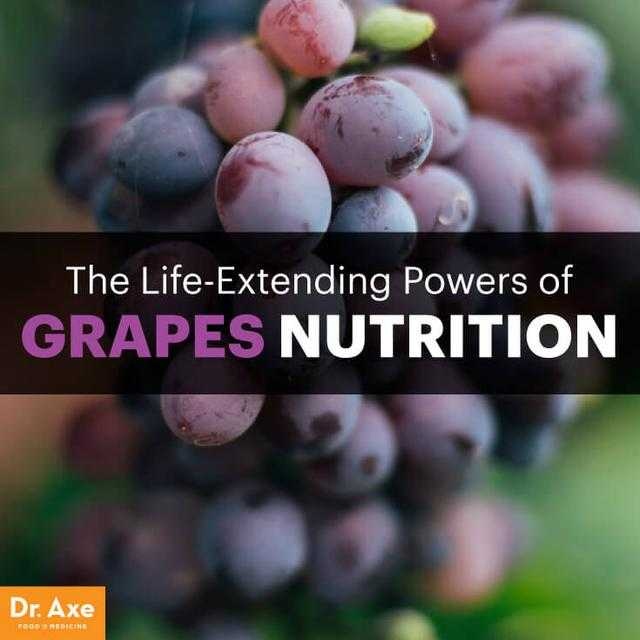
Label: Grapes